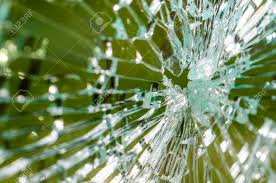
Waste category: glass